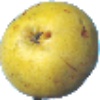
Label: pear_monster